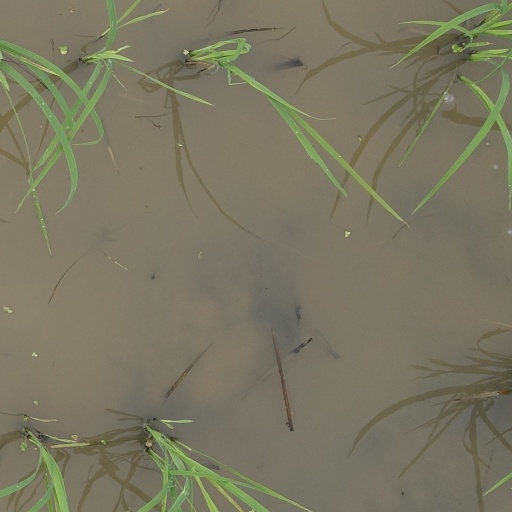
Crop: rice